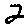
Label: 2